McClain Airlines

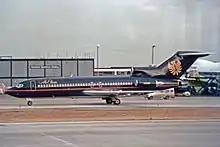
McClain Airlines Boeing 727-100 N101MU

McClain Airlines was an airline based in the United States that operated Boeing 727-100 aircraft in an all first class configuration. The airline intended to operate Los Angeles (LAX)— Chicago (ORD) flights. The airline was headquartered in Phoenix, Arizona.